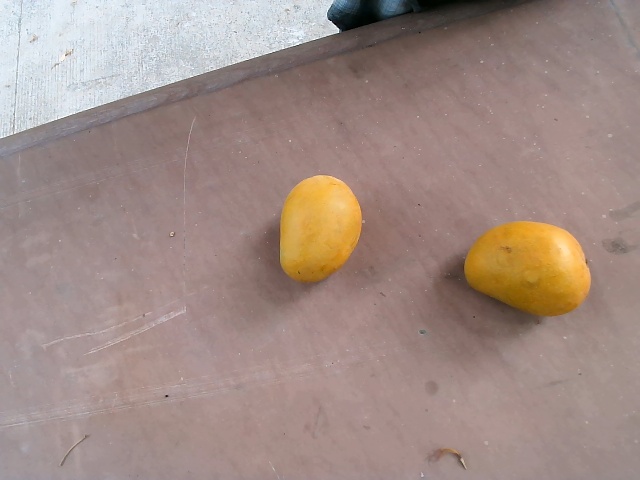
Label: Ripe_Mango